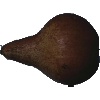
Label: Pear Kaiser 1